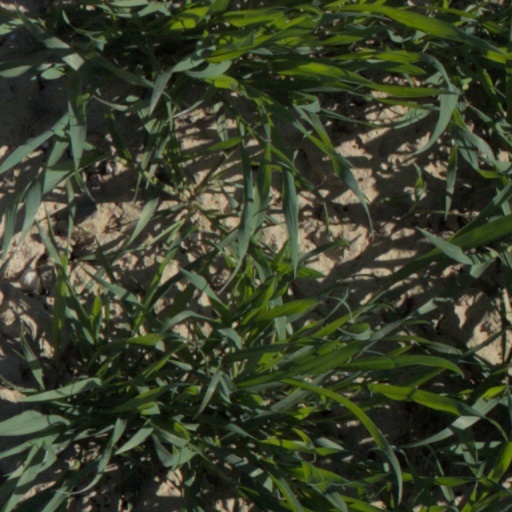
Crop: wheat